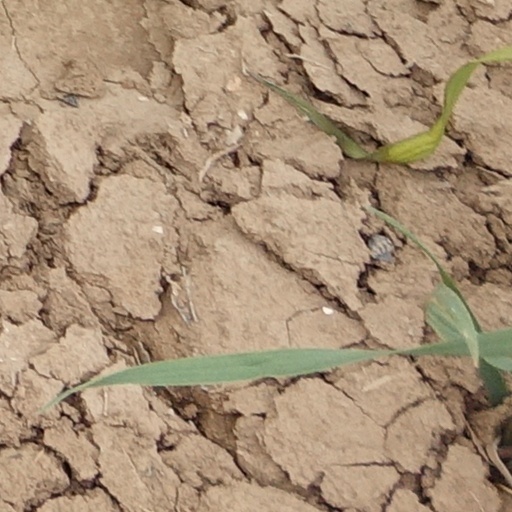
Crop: wheat